Walter Molino

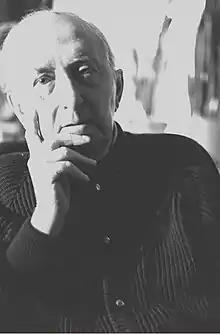

Born in Reggio Emilia, Molino made his professional debut as illustrator and caricaturist in 1935, collaborating with the newspaper "Il Popolo d'Italia" and the children's magazines "Il Monello" and "L'Intrepido". In 1936 he started working for the satirical magazine "Bertoldo", and in 1938 he debuted as a comic artist with the series "Virus, il mago della Foresta Morta", with texts of Federico Pedrocchi.Still with Pedrocchi he created the comics series "Capitan l'Audace" for the magazine "L'Audace", "Maschera Bianca", and a number of other characters.